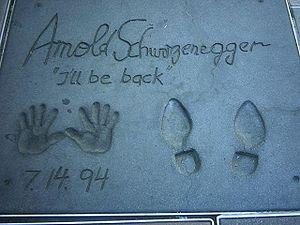
Arnold Schwarzenegger est un acteur, réalisateur, producteur de cinéma, culturiste et homme politique austro-américain, né le 30 juillet 1947 à Thal, en Autriche.